Royal Thai Naval Air Division

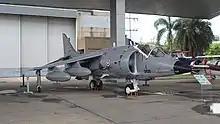
AV-8S Matador

Royal Thai Naval Air Division is a combat unit under commissioned of Royal Thai Fleet. The aviation division is divided into 6 regiments, corresponding to one additional command unit namely; Wing 1 Regiment, Wing 2 Regiment, Air Operations Control Regiment, The Flight Station Regiment, Aircraft Maintenance and Repair Center Regiment, Security Regiment and one additional command unit of HTMS Chakri Naruebet Flying Unit.